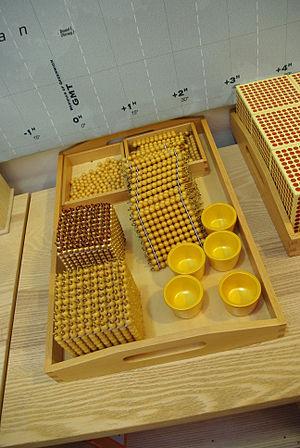
Matériel Montessori (perles dorées)